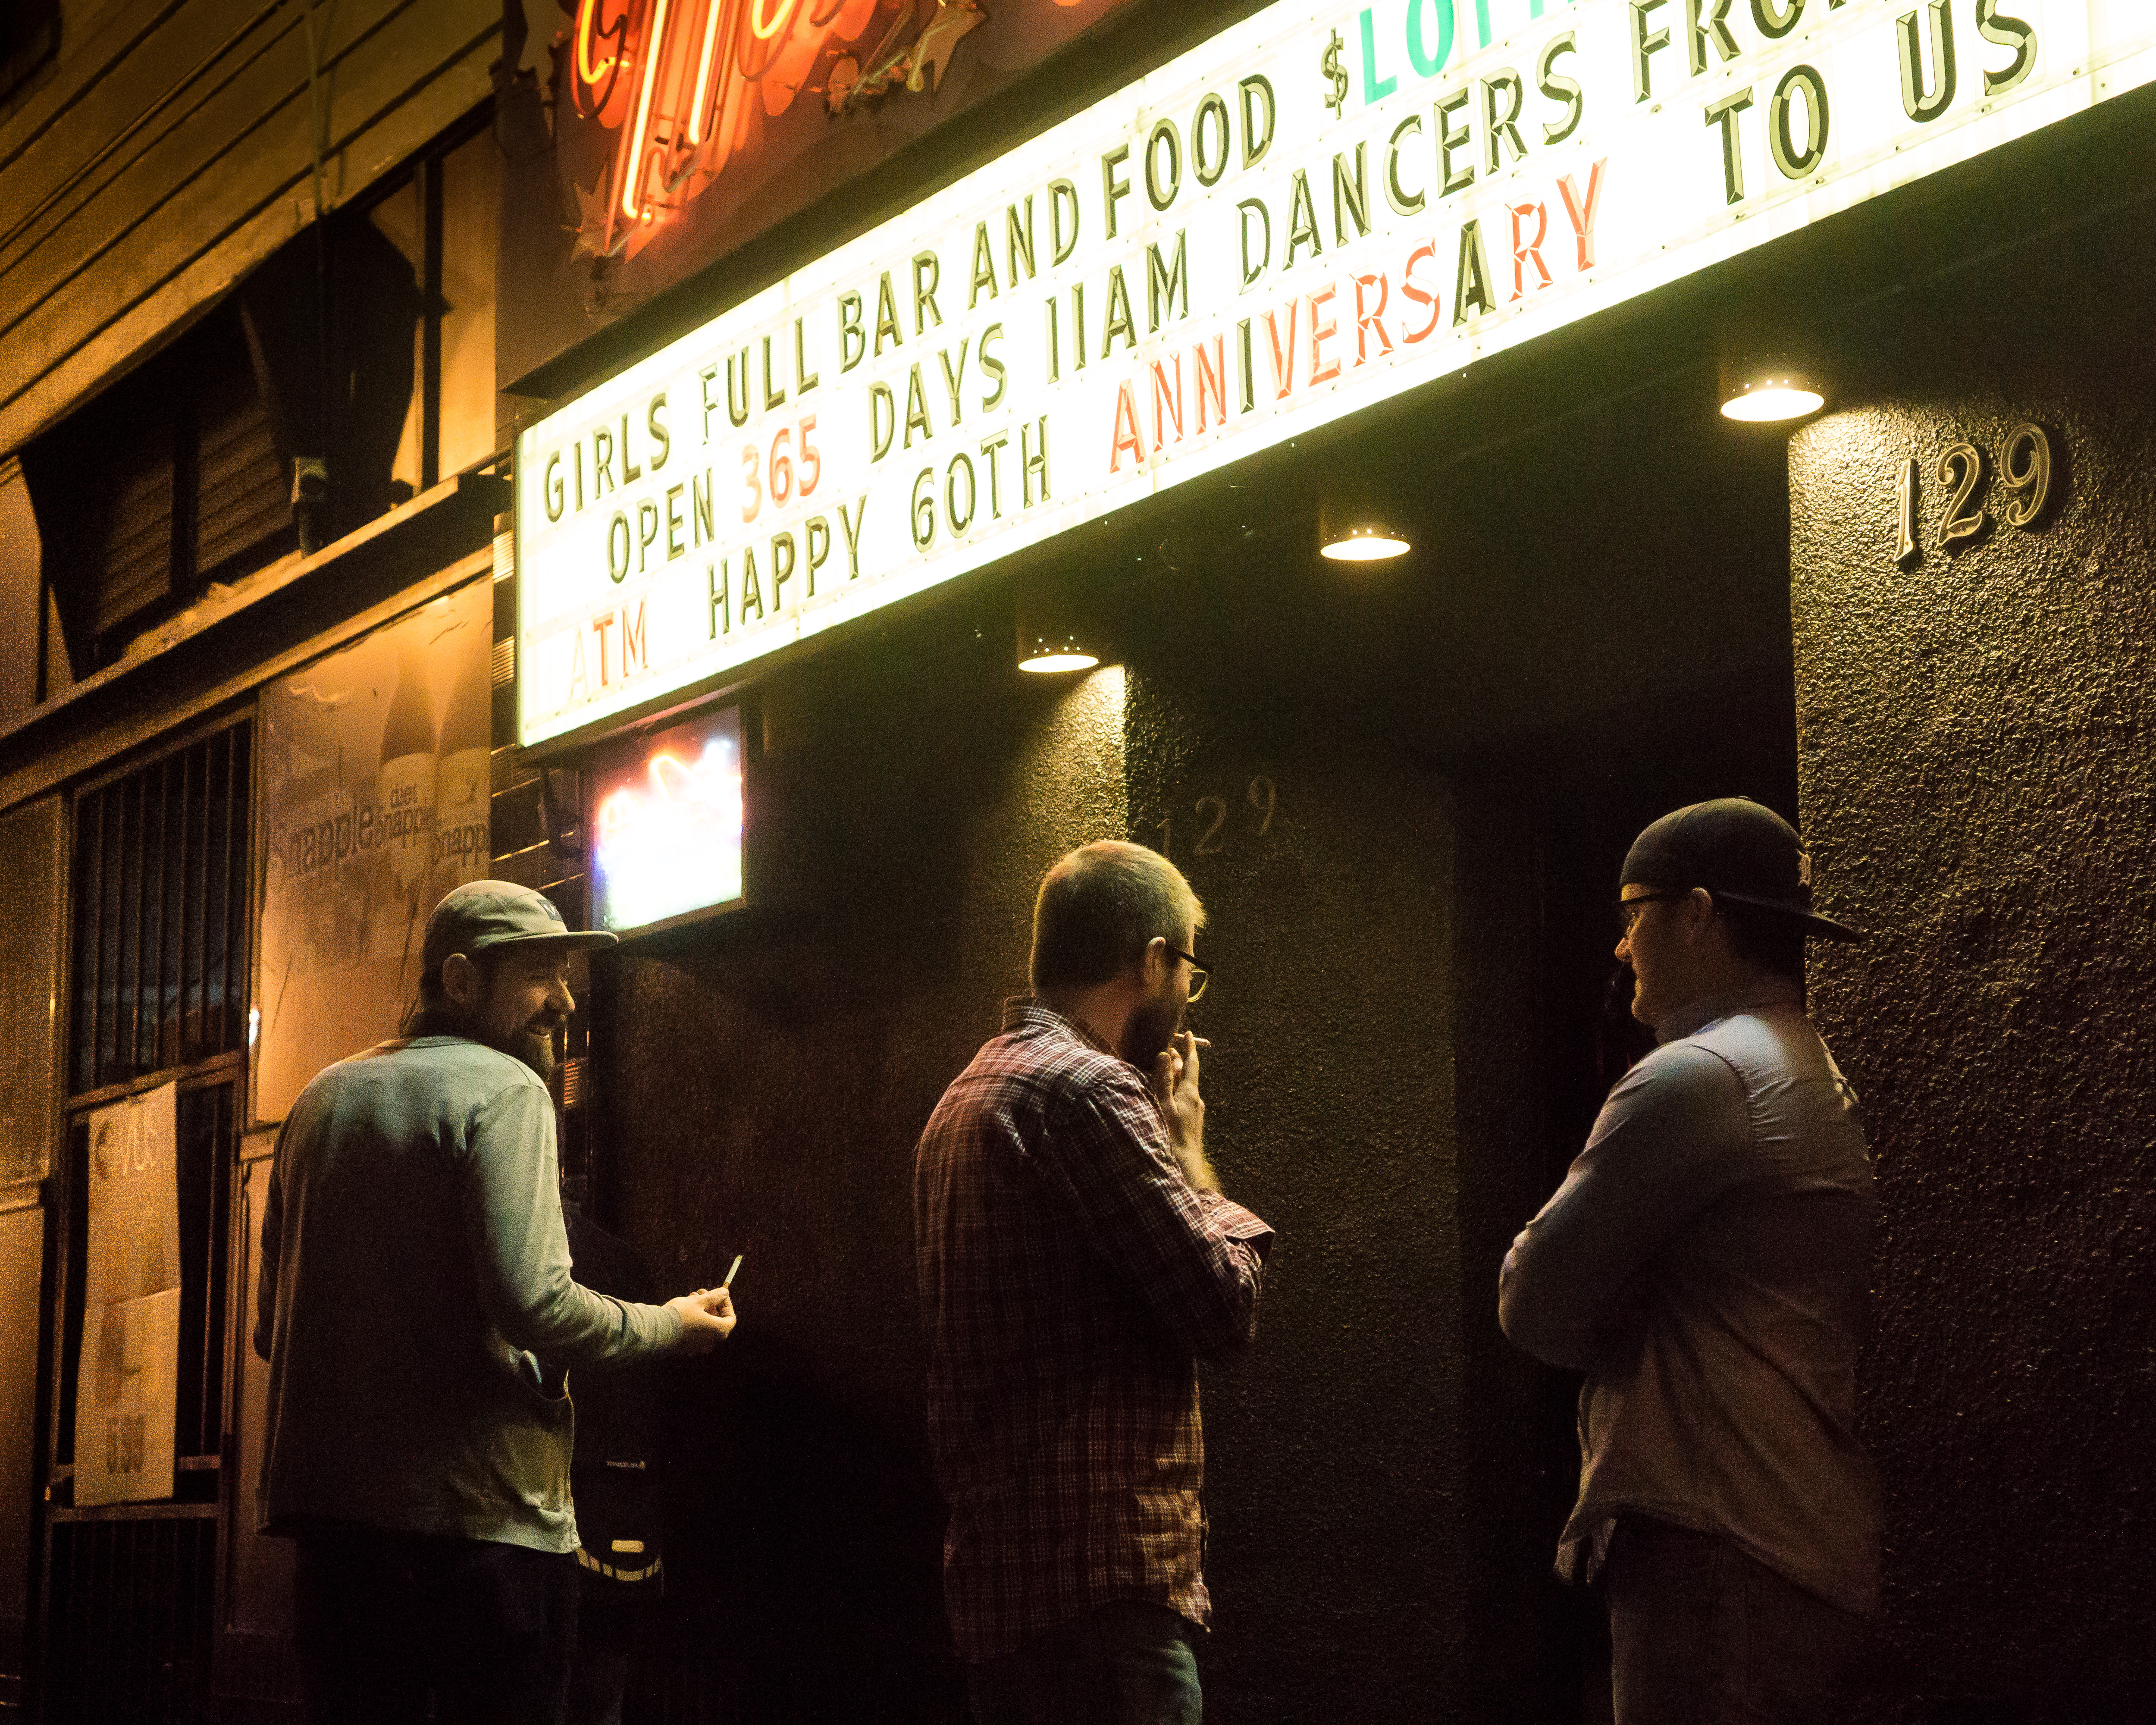
creative, light, street, night, photography, photo, photograph, commons, marys, oregon, portland, brooke, pdx, hoyer